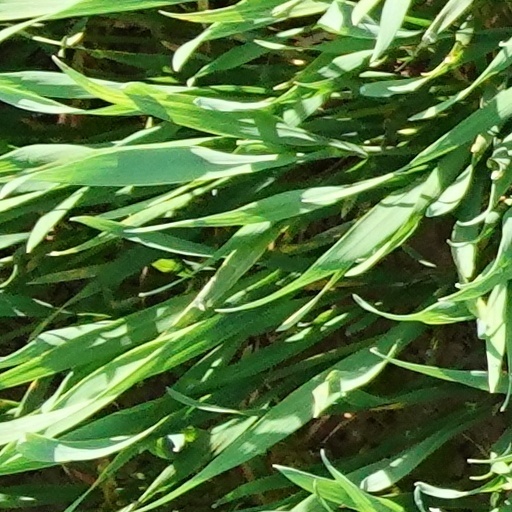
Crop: wheat